Julia Barretto

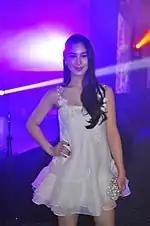
Barretto at the Candy Style Awards in 2013.

In May 2015, Barretto made her film debut in the teen romance "Para sa Hopeless Romantic". The film earned her a nomination at the 64th FAMAS Awards for Best Supporting Actress. Later that year, she starred with Miles Ocampo in the melodrama series "And I Love You So". Barretto ventured more roles in romantic comedies and drama. In December 2016, she starred alongside Joshua Garcia and Ronnie Alonte in the film "Vince and Kath and James". It was selected as one of the official entries at the 42nd Metro Manila Film Festival and became a blockbuster hit, earning ₱123 million at the Philippine box office. Following their successful team up, Barretto and Garcia starred again in another Star Cinema film, "Love You to the Stars and Back". The film was acclaimed by the critics and has earned ₱112 million at the domestic box office. Barretto's performance also earned her nominations for Best Actress at the FAMAS and Luna Awards.